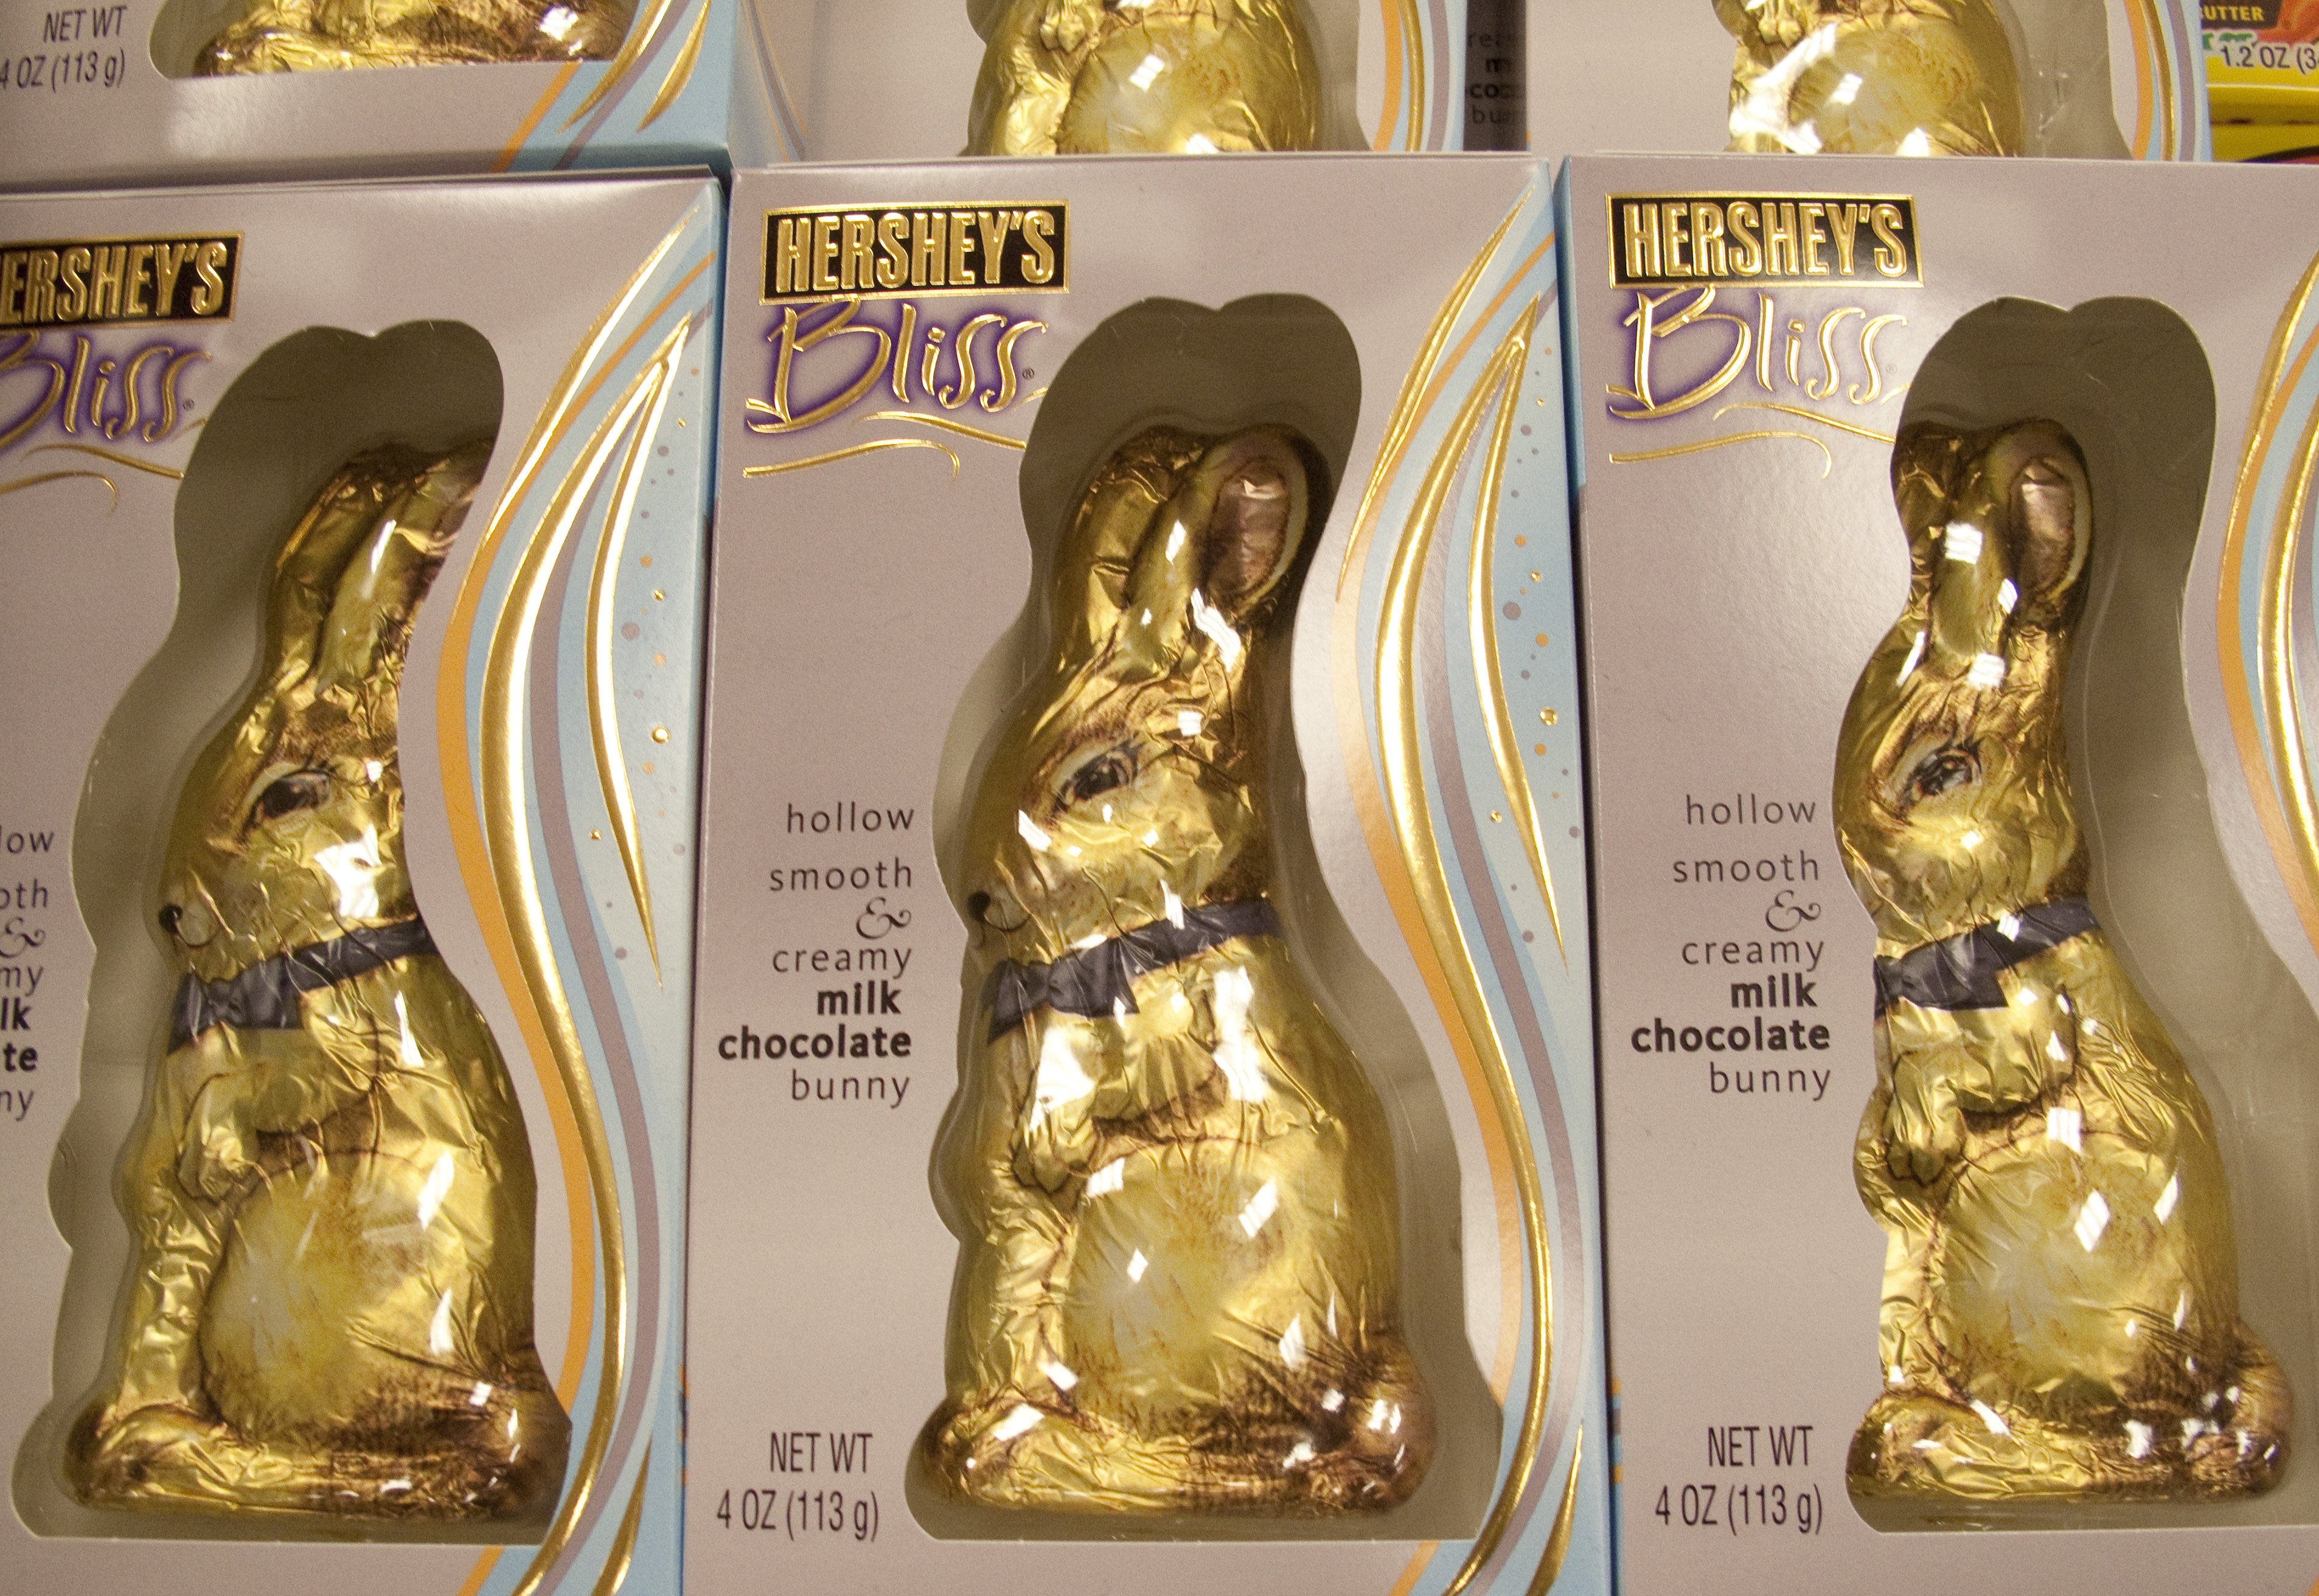
smooth, metal, chocolate, toy, material, musical instrument, gold, brass, bunny, perfume, creamy, sacramento, bliss, hersheys, hollow, goldenbunny